Indoor Obstacle Course Test

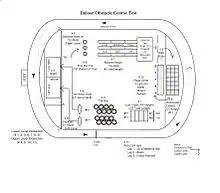
Course diagram

The test consists of 11 events performed sequentially: low crawl under barrier, tire footwork, two-handed vault, 8 ft horizontal shelf, horizontal bar navigation, hanging tire, balance beam, 8 ft vertical wall, 20 ft horizontal ladder, 16 ft vertical rope, and 350 m sprint (carrying a 6 lb medicine ball for the first 120 m, a baton for the second 120 m, and empty-handed for the remaining 110 m). Because of the unique level of athletic skill needed to pass the test and the tremendous level of effort needed to excel at it, the IOCT holds a special place in the hearts of all West Point Cadets and graduates. A search of YouTube will return many videos about it, both serious and comical. The IOCT is both feared and revered by the members of the Long Gray Line and is seen as a link between graduates of long ago and cadets of today.